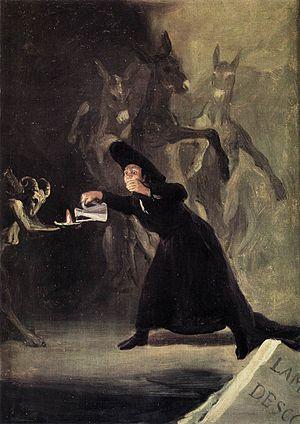
La sorcellerie est dans l'œuvre de Francisco de Goya un thème très développé. En plus des six tableaux qu'il a peints à la fin du XVIIIᵉ siècle pour le cabinet de la duchesse d'Osuna — parmi lesquels le célèbre Le Sabbat des sorcières —, Goya aborde la thématique par deux fois : dans la série de gravures des Caprichos